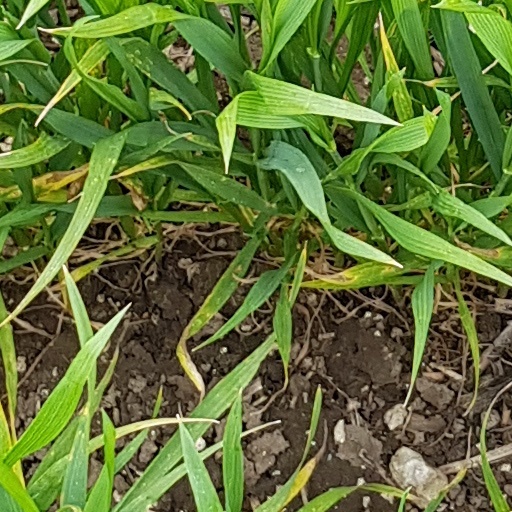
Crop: wheat